North Curry

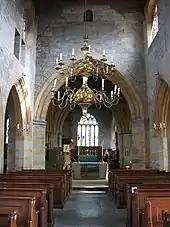
Nave of North Curry church

North Curry Parish Church, dedicated to Saints Peter and Paul, is nicknamed ‘The Cathedral of the Moors’. Parts of the large, airy church date to the 14th century, and it stands on the site of an earlier church; episcopal records in Wells mention a church in North Curry as early as 1199. The church has a good view of the Levels and moors, with benches placed for walkers and other visitors to enjoy the view from the slightly higher grounds of the churchyard.